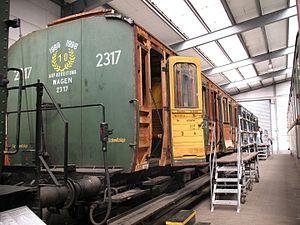
Les voitures à compartiments ex-Prusse de la SNCB désignent un grand nombre de voitures à portières latérales, sans intercirculation, à trois essieux et caisse en bois tôlée des chemins de fer prussiens attribuées à la Belgique dans le cadre des réparations après la Première Guerre mondiale.